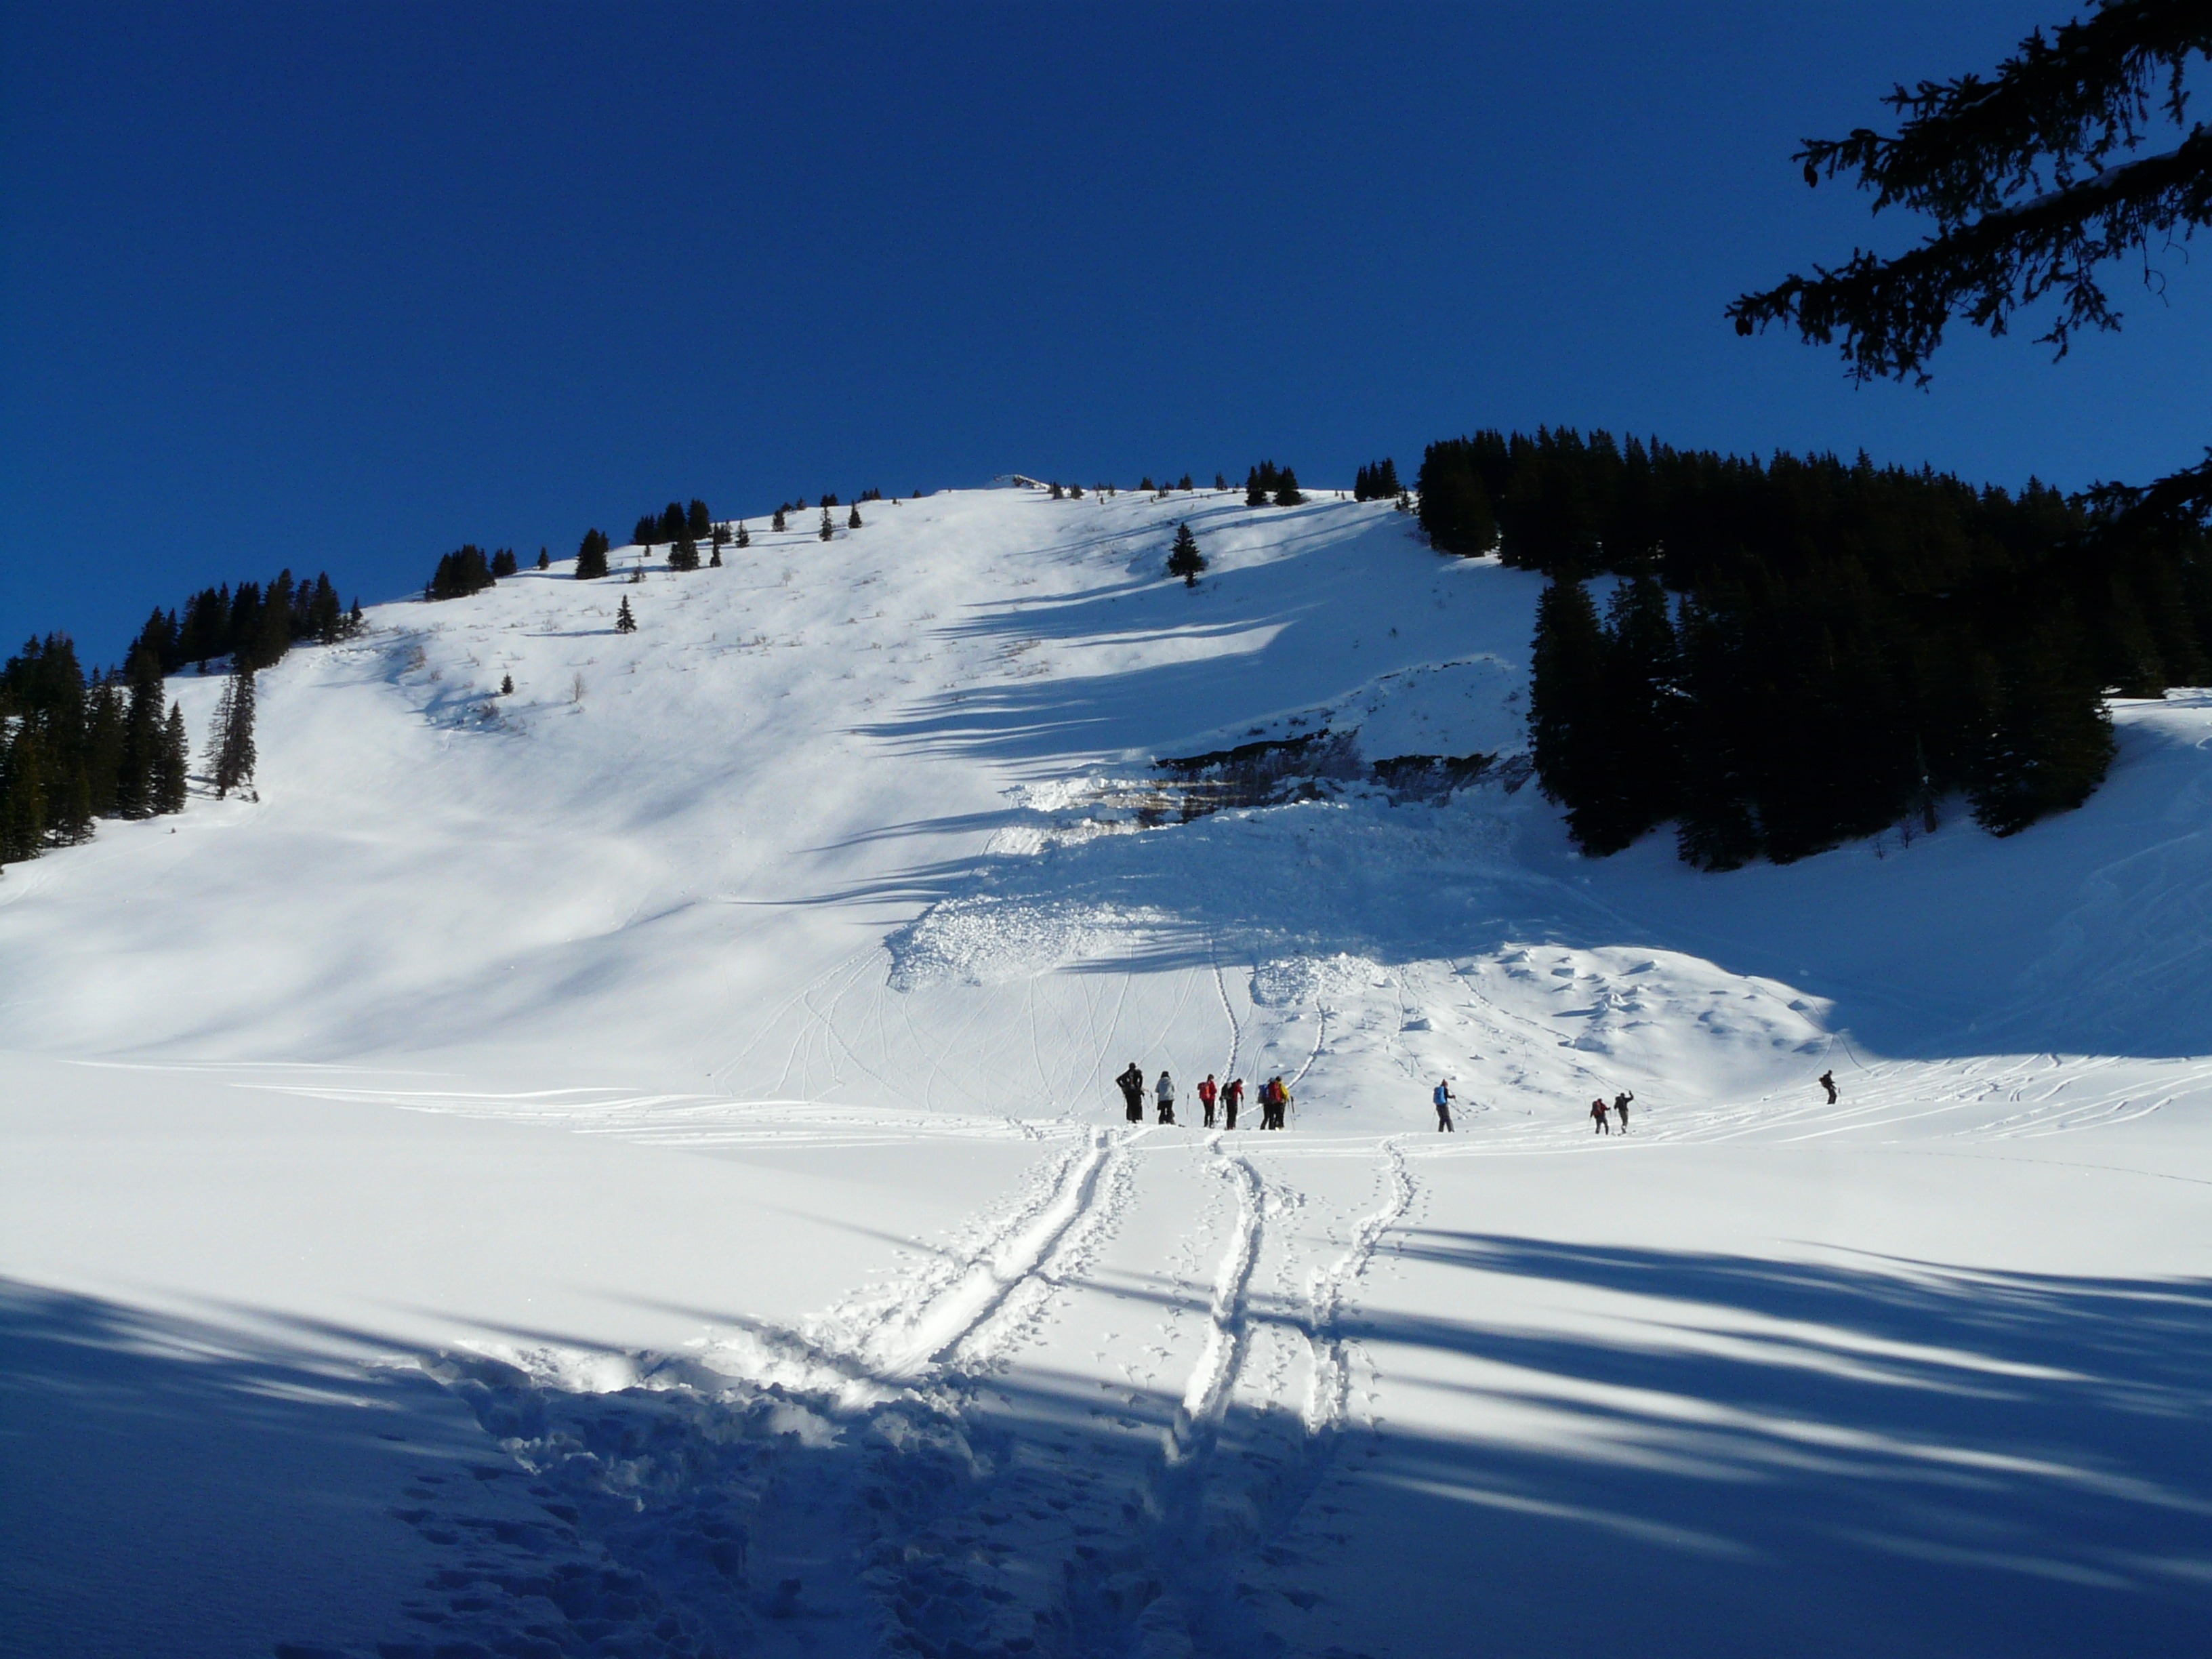
mountain, snow, cold, winter, group, people, run, mountain range, hike, weather, human, skiing, season, sports equipment, avalanche, winter sport, sports, resort, mountains, alps, downhill, ski, footwear, rise, wintry, piste, backcountry skiiing, ski touring, tourers, nordic skiing, ski mountaineering, ski equipment, winter hike, alpine skiing, geological phenomenon, fish mouth, endurance sports, kuhgehrenspitze